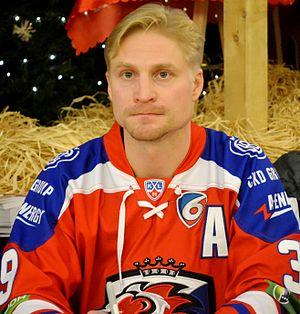
Niko Klaus Petteri Kapanen est un joueur professionnel finlandais de hockey sur glace. Il évolue au poste d'attaquant.